Om Namo Narayanaya

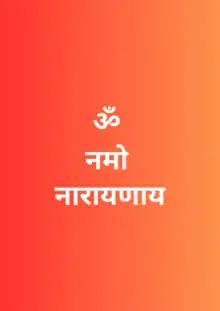
"Om Namo Narayanaya" written in the Devanagari script.

Om Namo Narayanaya, also referred to as the Ashtakshara (eight syllables), and the Narayana Mantra, is among the most popular mantras of Hinduism, and the principal mantra of Vaishnavism. It is an invocation addressed to Narayana, the god of preservation, the form of Vishnu who lays in eternal rest beneath the cosmic waters.